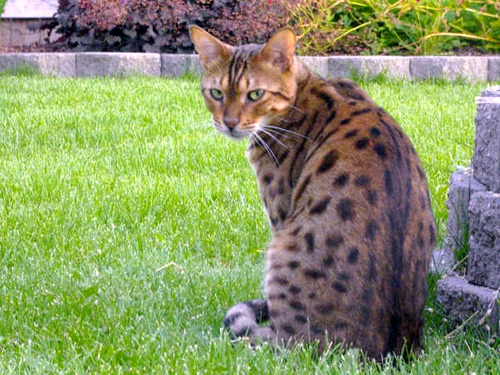
Animal: cat
Breed: bengal